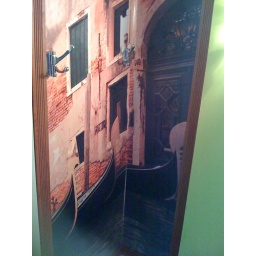
clothes hook near side table